Cultivated plant taxonomy

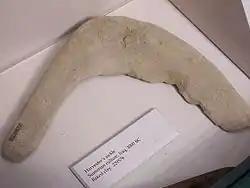
Sumerian harvester's sickle made from baked clay and dated to about 3000 BCE

William T. Stearn (1911–2001), taxonomic botanist, classical scholar and author of the book "Botanical Latin" has commented that "cultivated plants [cultigens] are mankind's most vital and precious heritage from remote antiquity".